Maude Mary Puddy

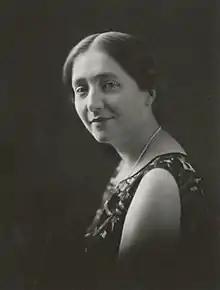
Puddy, c. 1920

Puddy was born in Brompton, South Australia on 27 March 1883. She was the third daughter of Cornish-born Jane (née Coombe) and Devon-born Albert Puddy.